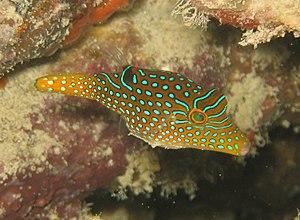
Canthigaster est un genre de poissons tetraodontiformes, le seul de la sous-famille des Canthigasterinae.
Canthigaster papua est une espèce de poisson marin démersale de la famille des Tetraodontidae.